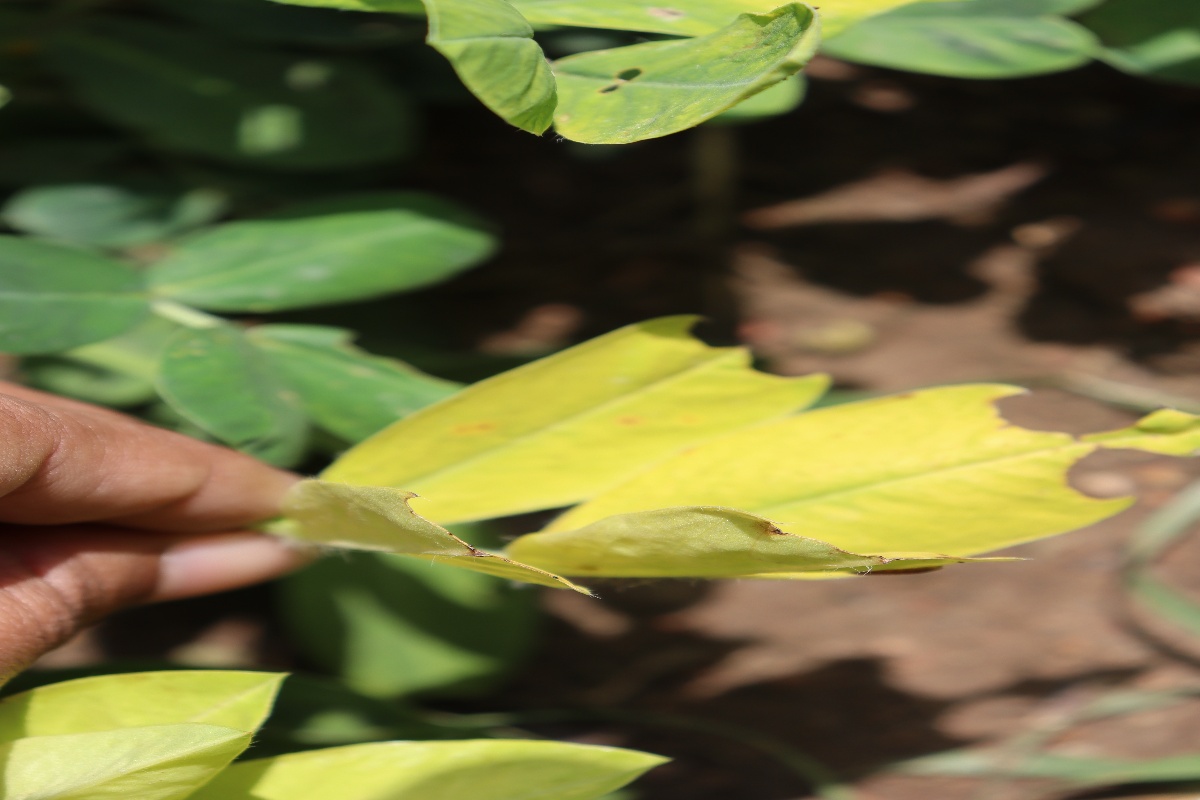
Label: nutrition deficiency